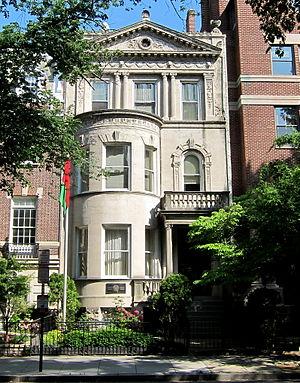
Ceci est une liste des représentations diplomatiques de la Biélorussie. La Biélorussie a été la nation la plus désireuse de l'ex-URSS à s'intégrer plus étroitement et à renouer avec les anciens États soviétiques, et cela se reflète dans l'emplacement de ses représentations.